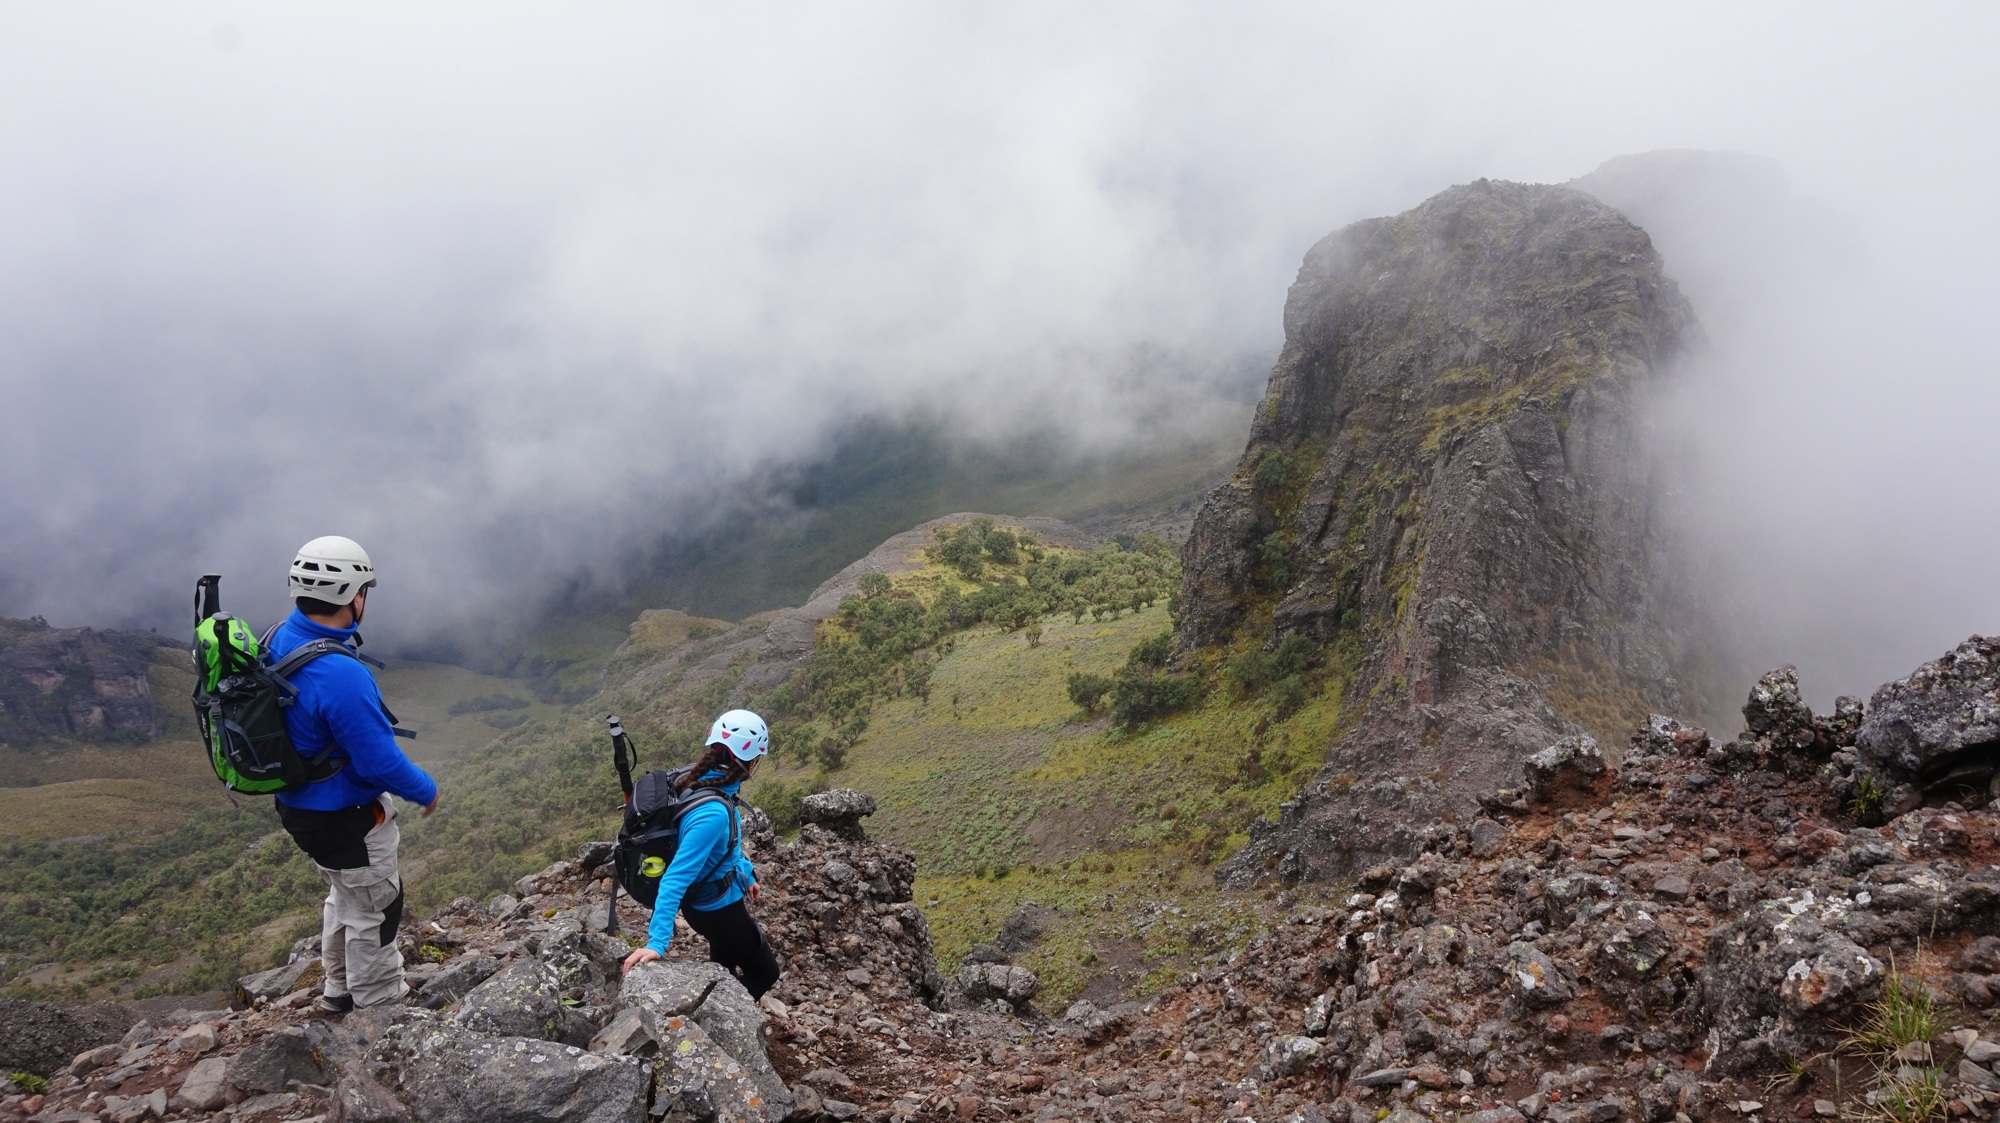
man, landscape, nature, rock, horizon, wilderness, walking, mountain, cloud, group, people, sky, woman, hiking, sport, adventure, backpack, peak, mountain range, stone, vacation, tourist, travel, recreation, high, hike, park, america, traveler, volcano, couple, climbing, freedom, friendship, extreme, altitude, extreme sport, together, tourism, trip, terrain, ridge, summit, activity, mountaineering, outdoors, south, place, team, geology, friends, happy, sports, trekking, helmet, backpacking, latin, day, scene, poles, andean, andes, highlands, volcanic, ecuador, paramo, outdoor recreation, mountainous landforms, geological phenomenon, rumi ahui